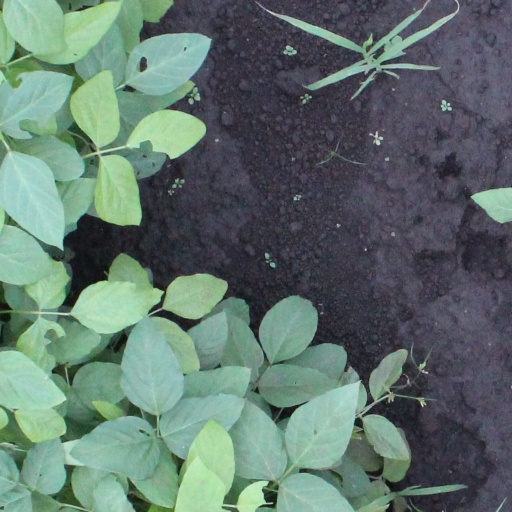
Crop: soybean